Mouton, Charente

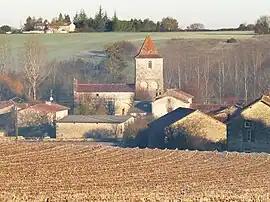
A general view of Mouton

Mouton is a commune in the Charente department in southwestern France.